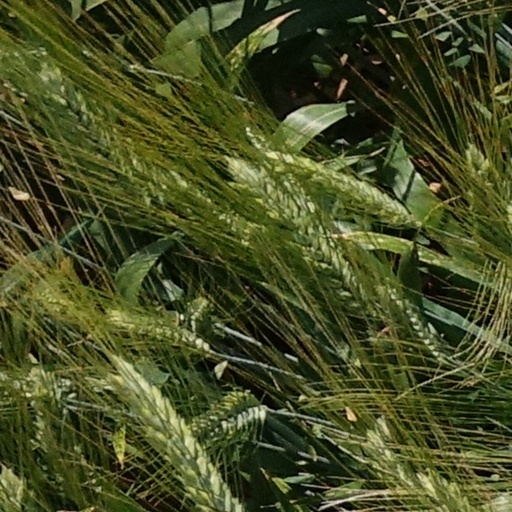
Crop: wheat